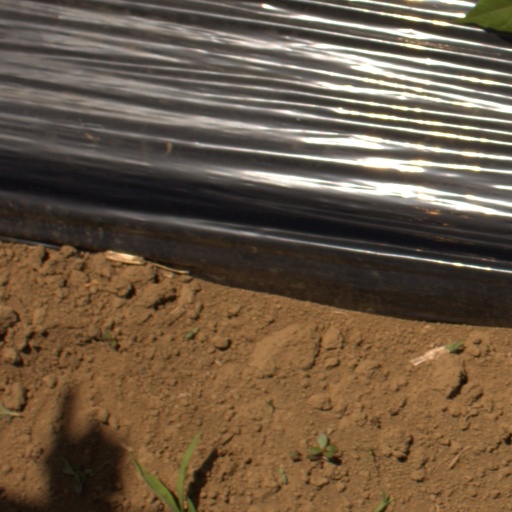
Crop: Jerusalem artichoke